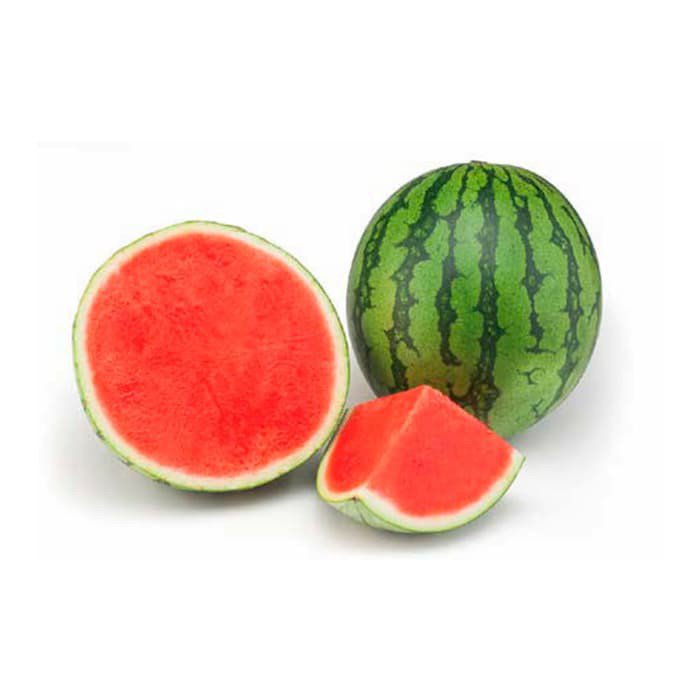
Label: Watermelon